Track gauge

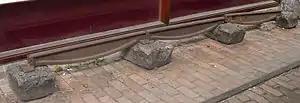
Fish-belly cast-iron rails from the Cromford and High Peak Railway

The Penydarren Tramroad probably carried the first journey by a locomotive, in 1804, and it was successful for the locomotive, but unsuccessful for the track: the plates were not strong enough to carry its weight. A considerable progressive step was made when cast iron edge rails were first employed; these had the major axis of the rail section configured vertically, giving a much stronger section to resist bending forces, and this was further improved when fish-belly rails were introduced.